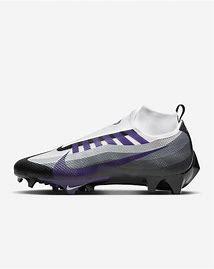
Brand: Nike
Model: Vapor Edge Pro 360